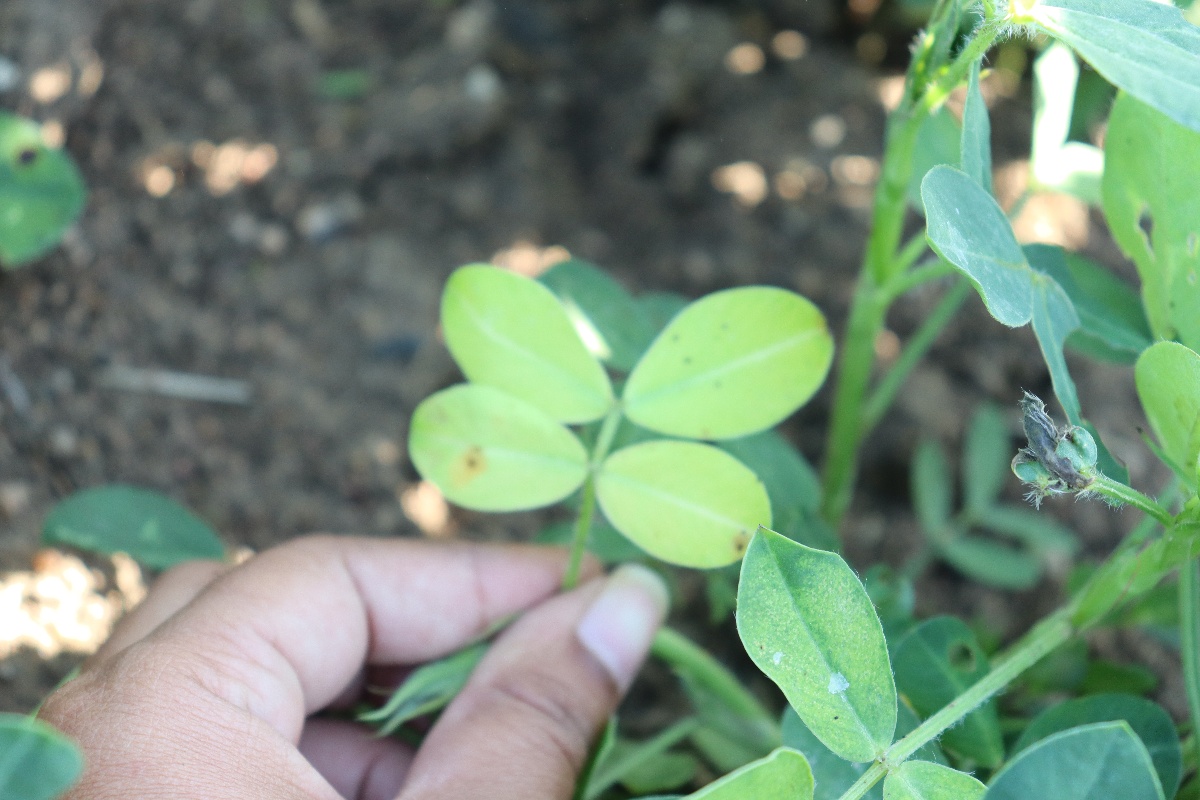
Label: early_leaf_spot